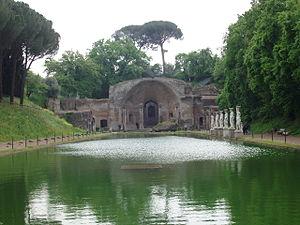
La villa d'Hadrien, ou villa Hadrienne, en latin villa Hadriana, est une villa antique bâtie par l'empereur Hadrien au IIᵉ siècle. Située sur le territoire de la frazione de Villa Adriana à Tivoli, à une trentaine de kilomètres de Rome, elle figure parmi les ensembles monumentaux les plus riches de l'Antiquité. Elle est répartie sur une surface de 120 hectares, dont environ 40 sont visibles de nos jours.